Operation Rio Grande

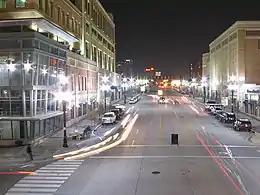
Rio Grande Street, Salt Lake City

Operation Rio Grande started its three phase rollout on August 14, 2017, in the Rio Grande neighborhood of Salt Lake City, Utah. The first phase was enforcement of laws. Part of the operation included an order from Salt Lake City Mayor Jackie Biskupski, shutting down Rio Grande Street permanently to vehicles and pedestrians to create a drug free zone. Mayor Biskupski stalled the closure for three weeks while she took public comment and went through city processes. Utah state Governor Gary Herbert has called the state legislature into a special session to discuss the various aspects of the massive crackdown and intervention.